2020 Canadian pipeline and railway protests

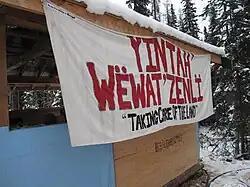
A banner at Unistʼotʼen camp in 2012

Beginning in 2010, the Wetʼsuwetʼen hereditary chiefs and their supporters set up barricades and checkpoints along the Morice West Forest Service Road that provides access to the construction of pipeline projects that threatened their territory, originally the Enbridge Northern Gateway Pipelines, and later also Coastal GasLink (planning for which began in 2012). The largest of those camps is Unistʼotʼen Camp, directly in the path of the pipeline, established in 2010 as a checkpoint, and has since added a healing centre.